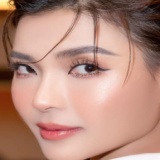
diễn viên Thúy Diễm